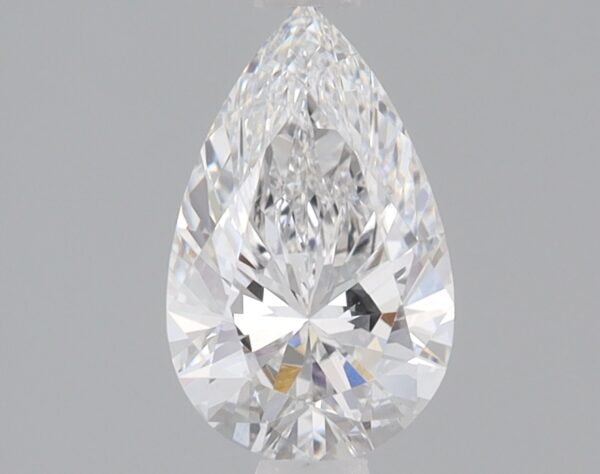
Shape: pear
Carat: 0.9
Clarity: VS2
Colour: E
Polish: EX
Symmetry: EX
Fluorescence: NONE
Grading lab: IGI
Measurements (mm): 8.69 x 5.4 x 3.38